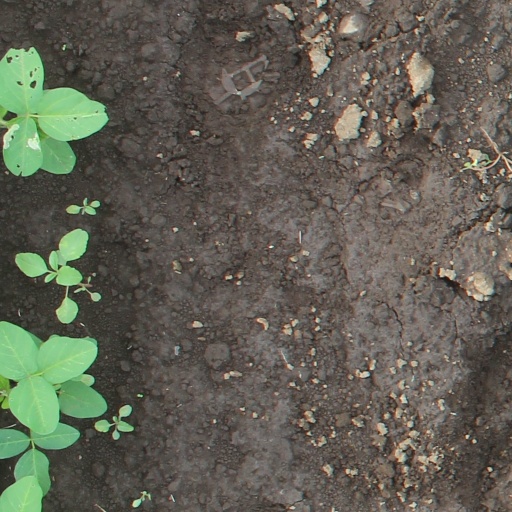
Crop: soybean